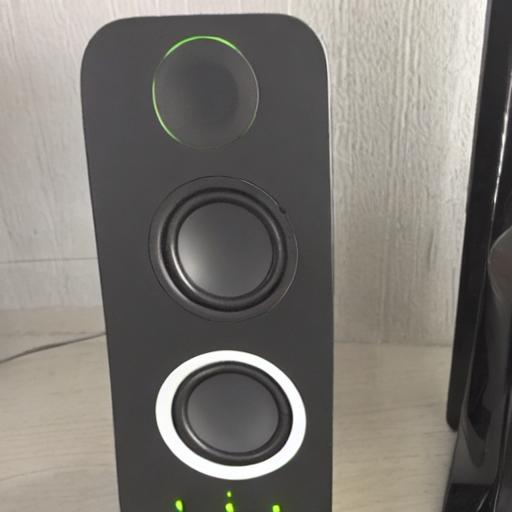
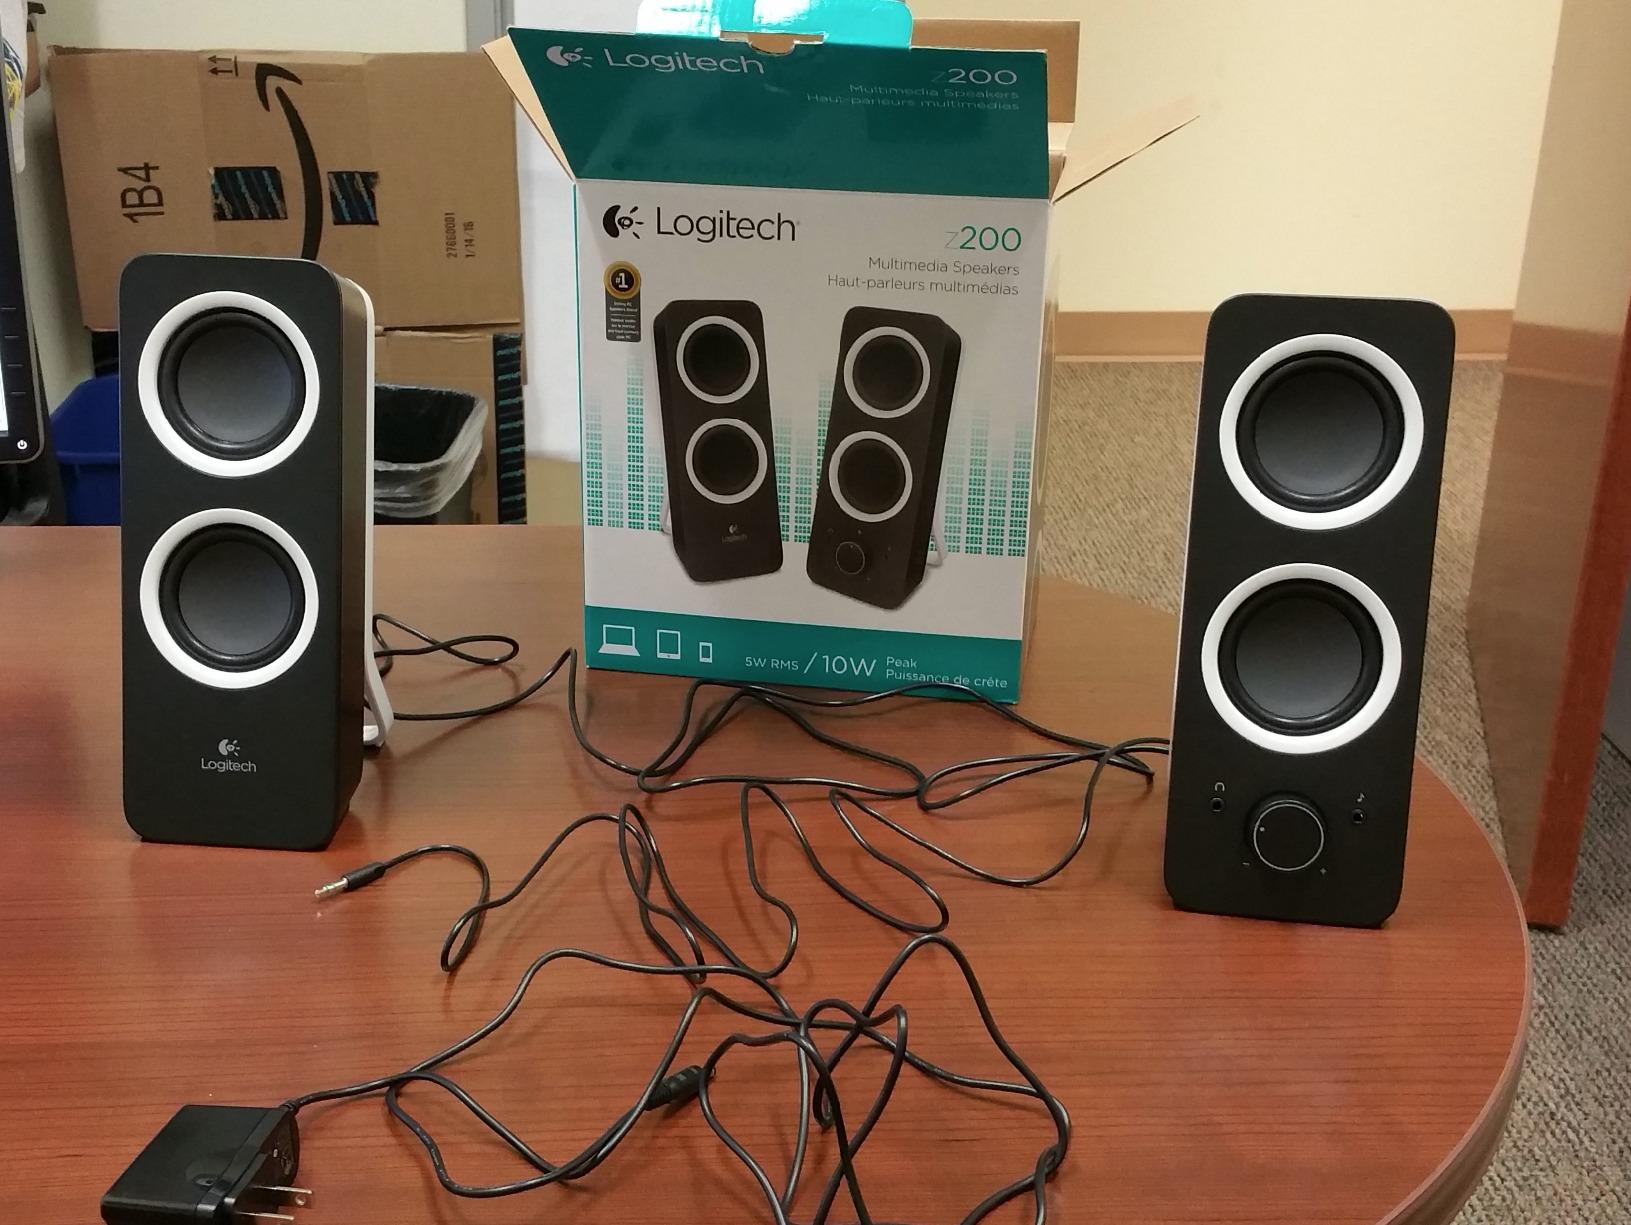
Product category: speaker
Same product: no